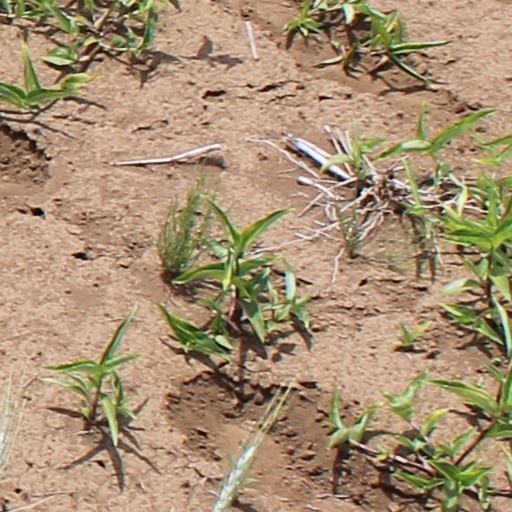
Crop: wheat